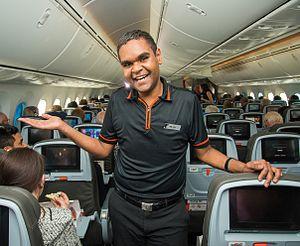
Les aborigènes d’Australie sont les premiers humains connus à avoir peuplé la partie continentale de l'Australie. Ils constituent, avec les indigènes du détroit de Torrès, la population autochtone de cet État d'Océanie. Le mot commun aborigène désigne plus généralement celui dont les ancêtres sont les premiers habitants connus de sa terre natale.
Les métiers de l'accueil sont actuellement en plein essor. Ils sont le résultat d'une tendance des entreprises privées à externaliser cette fonction. Le secteur est aujourd'hui omniprésent dans l’économie française.